Far Eastern University – Nicanor Reyes Medical Foundation

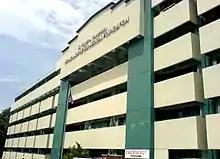
FEU-NRMF Medical Center facade

The FEU-NRMF Medical Center is the only Level 3 university hospital situated in District 5, Quezon City. It operates with 300 Hospital Beds, 10 Clinical Departments, 10 Accredited Residency Training Programs, and 6 Accredited Fellowship Programs. It is also accredited by PhilHealth as a Center of Excellence and the Philippine Council for Health Research and Development (PCHRD) has named the school as a Center of Excellence in Research.